Surface warfare insignia

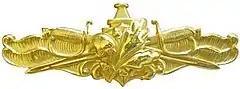
Surface Warfare Supply Corps Officer Insignia (SWSCO)

Surface warfare medical service corps insignia: A gold metal pin, with a spread oak leaf, attached to a slanting twig on two crossed swords, on a background of ocean swells.